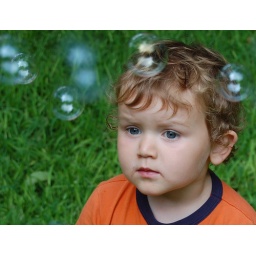
finally the rain stopped, so we blew some bubbles out in the backyard. love the green grass and river's blue eyes